Answer in natural language. Is Television in front of dark brown rectangular wooden table? Choose between the following options: no or yes
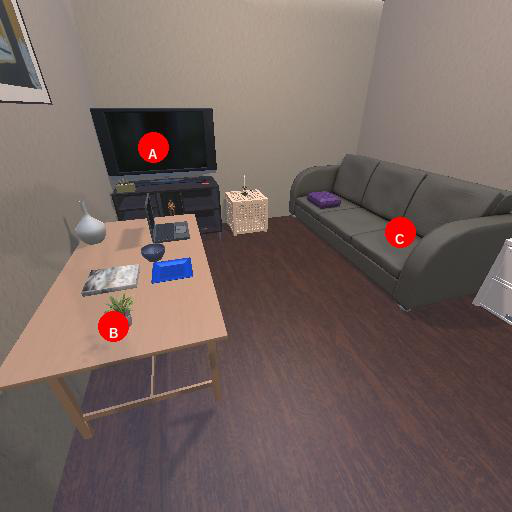
<answer>no</answer>